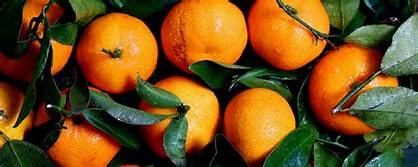
Label: mandarine